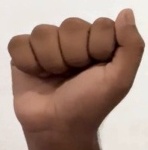
ASL sign: A